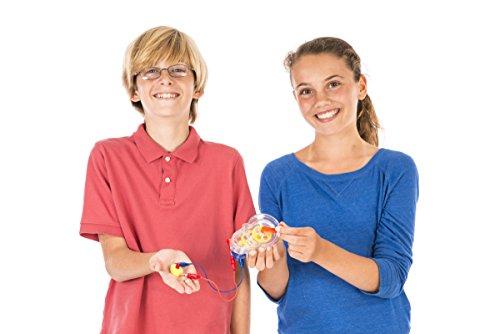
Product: Thames & Kosmos Motors & Generators
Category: Toys & Games | Learning & Education | Science Kits & Toys
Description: Explore how an electric generator converts motion into electricity.
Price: $19.98
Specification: ProductDimensions:13.1x2.6x8.9inches|ItemWeight:14.1ounces|ShippingWeight:1pounds(Viewshippingratesandpolicies)|DomesticShipping:ItemcanbeshippedwithinU.S.|InternationalShipping:ThisitemcanbeshippedtoselectcountriesoutsideoftheU.S.LearnMore|ASIN:B007WDGZF2|Itemmodelnumber:665036|Manufacturerrecommendedage:8-15years|Batteries:2AAbatteriesrequired.